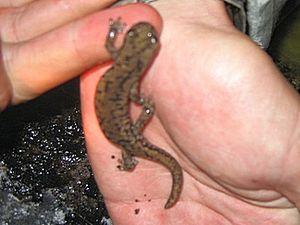
Hydromantes platycephalus est une espèce d'urodèles de la famille des Plethodontidae.
Hydromantes est un genre d'urodèles de la famille des Plethodontidae.